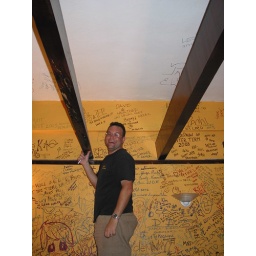
Cozumel, Mexico - David signs the wall at &amp;quot;El Foco&amp;quot; in Cozumel